Robert Heger

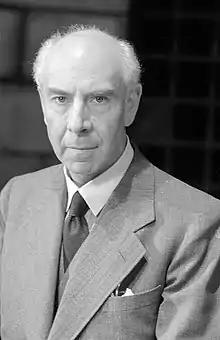
Robert Heger, conductor at the Deutsche Oper Berlin, 1945-1948

He studied at the Conservatory of Strasbourg under Franz Stockhausen, then in Zurich under Lothar Kempter and finally in Munich under Max von Schillings. After early conducting engagements in Strasbourg he made his debut at Ulm in 1908 or 1909. He held appointments in Barmen (1909), at the Vienna Volksoper (1911), and at Nuremberg (1913), where he also conducted Philharmonic concerts. He went on to Munich and Vienna, where he recorded a magnificent version of Goldmark's Rustic Wedding Symphony with the Vienna Philharmonic; and then to Berlin (1933-1950), where a live wartime "Lohengrin" was preserved and afterwards issued on LP, after which he returned again to Munich.